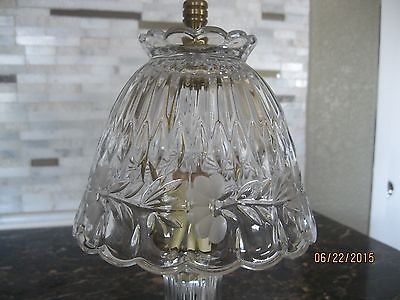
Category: lamp